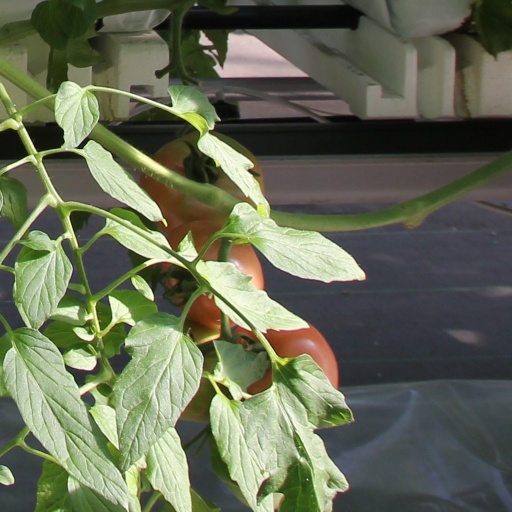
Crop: tomato